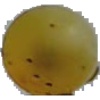
Label: Grape White 3